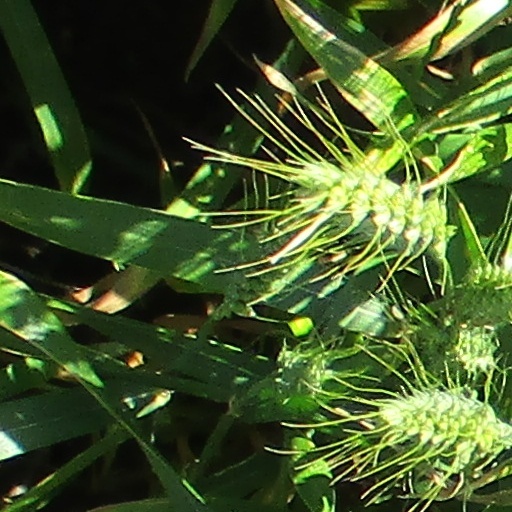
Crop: wheat